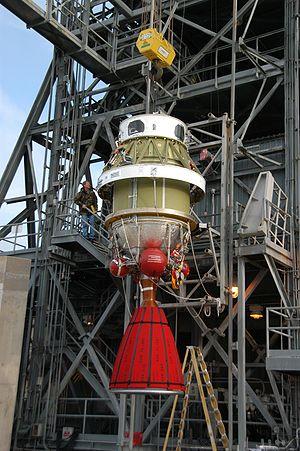
Le lanceur Delta II est un lanceur américain de puissance moyenne dont le premier vol a lieu en 1989 et dont le dernier exemplaire est utilisé en septembre 2018. Il constitue le dernier développement de la famille des lanceurs Delta conçue à partir du missile balistique à portée intermédiaire Thor mis au point à la fin des années 1950. Le Delta II est proposé à la fin des années 1980 pour répondre aux besoins de l'Armée de l'air américaine privée de lanceurs en 1986 après l'explosion de la navette spatiale Challenger qui cloue au sol les navettes spatiales américaines. Comme tous les lanceurs de la famille Delta, il est conçue par la société McDonnell Douglas avant que sa fabrication ne soit reprise par Boeing, puis, à partir de décembre 2006, par la coentreprise United Launch Alliance formée par ce constructeur avec Lockheed Martin.
AJ-10 ou AJ10 désigne une famille de moteurs-fusées à ergols liquides de la société américaine Aerojet dont le développement débute en 1955. Les différentes versions de ce moteur de conception simple a joué un rôle important dans l'histoire du vol spatial aux États-Unis en propulsant un grand nombre d'étages supérieurs des lanceurs en activité sur quatre décennies : Vanguard, Thor-Able, Atlas-Able, Titan et Delta II. Une version de ce moteur a également équipé le vaisseau Apollo ainsi que la navette spatiale américaine. La version AJ10-104 a été le premier moteur réallumable en vol. D'un point de vue technique il s'agit d'un moteur d'une poussée d'environ 3 tonnes brûlant un mélange hypergolique d'UDMH et d'acide nitrique pour les premières versions et par la suite de peroxyde d'azote et d'Aérozine 50. L'alimentation du moteur se fait par mise sous pression des réservoirs d'ergols par de l'hélium.
Les Delta constituent avec les fusées Atlas une des deux principales familles de lanceurs de satellites et de sondes spatiales américains. Le lanceur est développé à l'origine par la société Douglas Aircraft à partir du missile balistique de portée intermédiaire Thor que celle-ci avait mise au point dans les années 1950. Pour répondre aux besoins de la course à l'espace, les ingénieurs américains testent à la fin des années 1950 plusieurs lanceurs basés sur le missile : l'agence spatiale américaine, la NASA qui vient tout juste d'être fondée, retient pour ses besoins en 1960 la combinaison du missile avec l'étage Delta donnant naissance à la famille des lanceurs Thor Delta rebaptisée par la suite Delta.